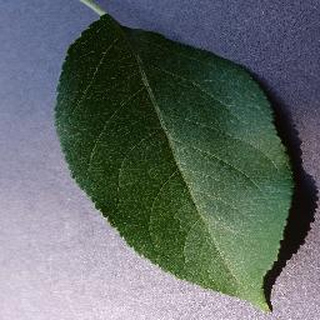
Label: healthy_apple